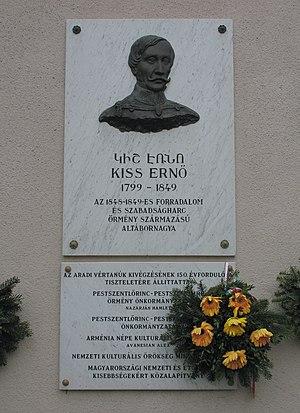
Ernő Kiss est un général hongrois exécuté pour sa participation à la révolution hongroise de 1848. Il est l'un des 13 martyrs d'Arad.